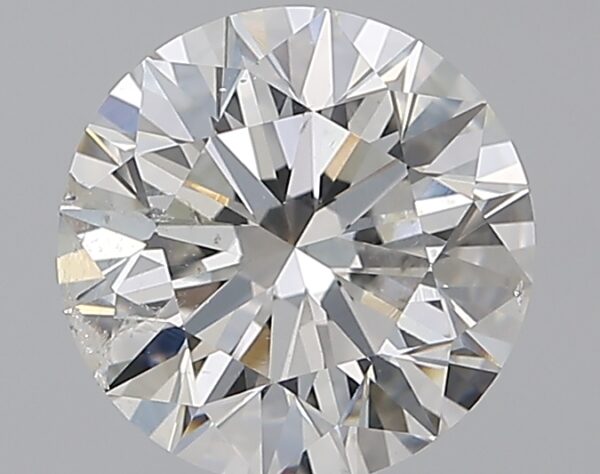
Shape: round
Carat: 2
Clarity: SI2
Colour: G
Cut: EX
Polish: EX
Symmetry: EX
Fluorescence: F
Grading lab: GIA
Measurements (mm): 8 x 8.05 x 5.03